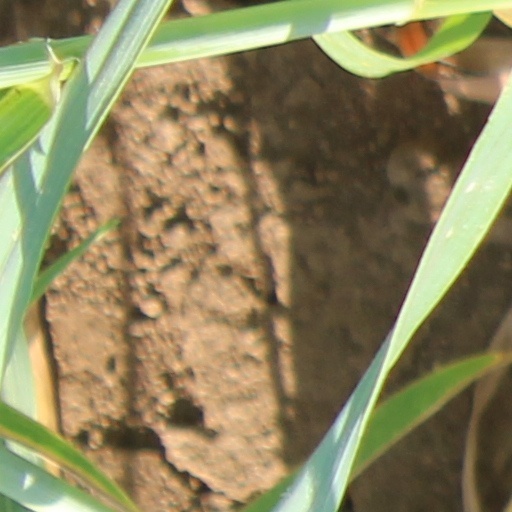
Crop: wheat